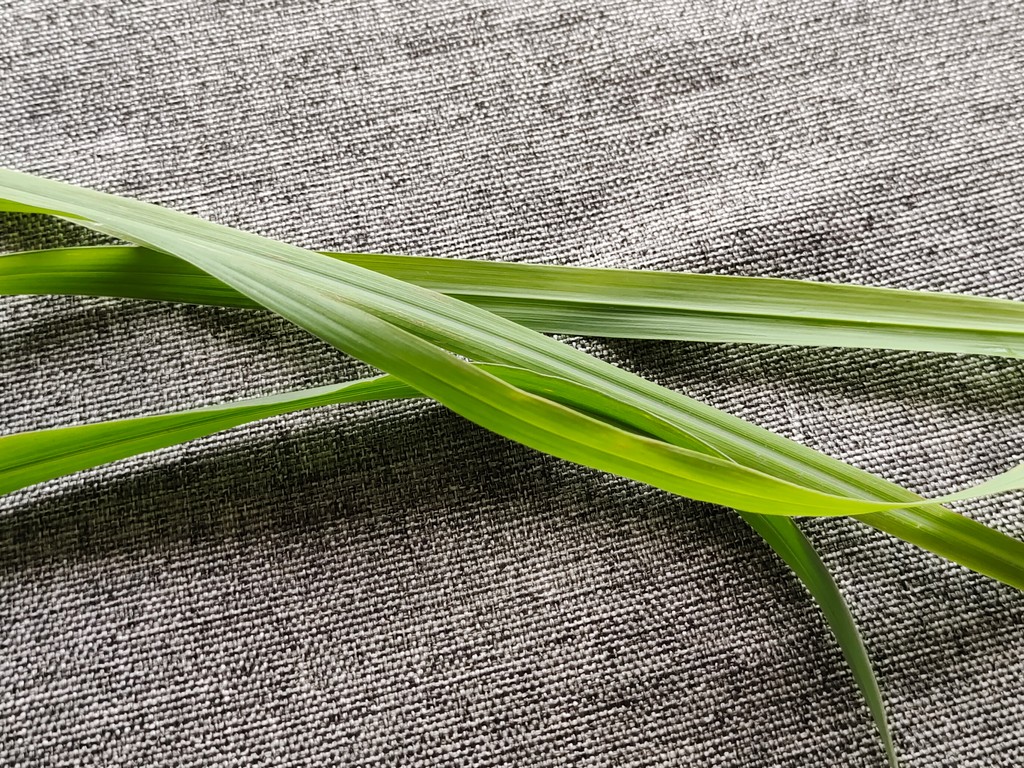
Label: Healthy